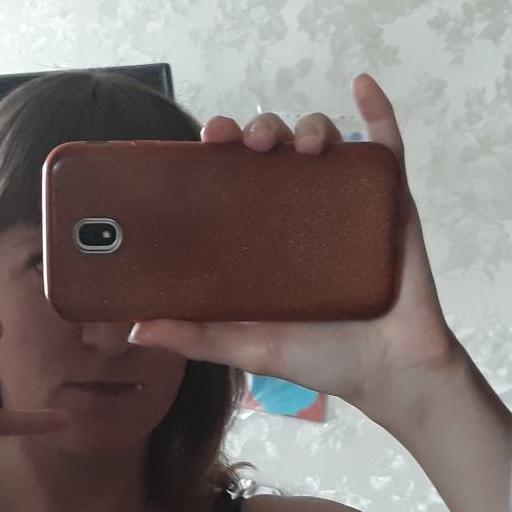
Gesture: no_gesture